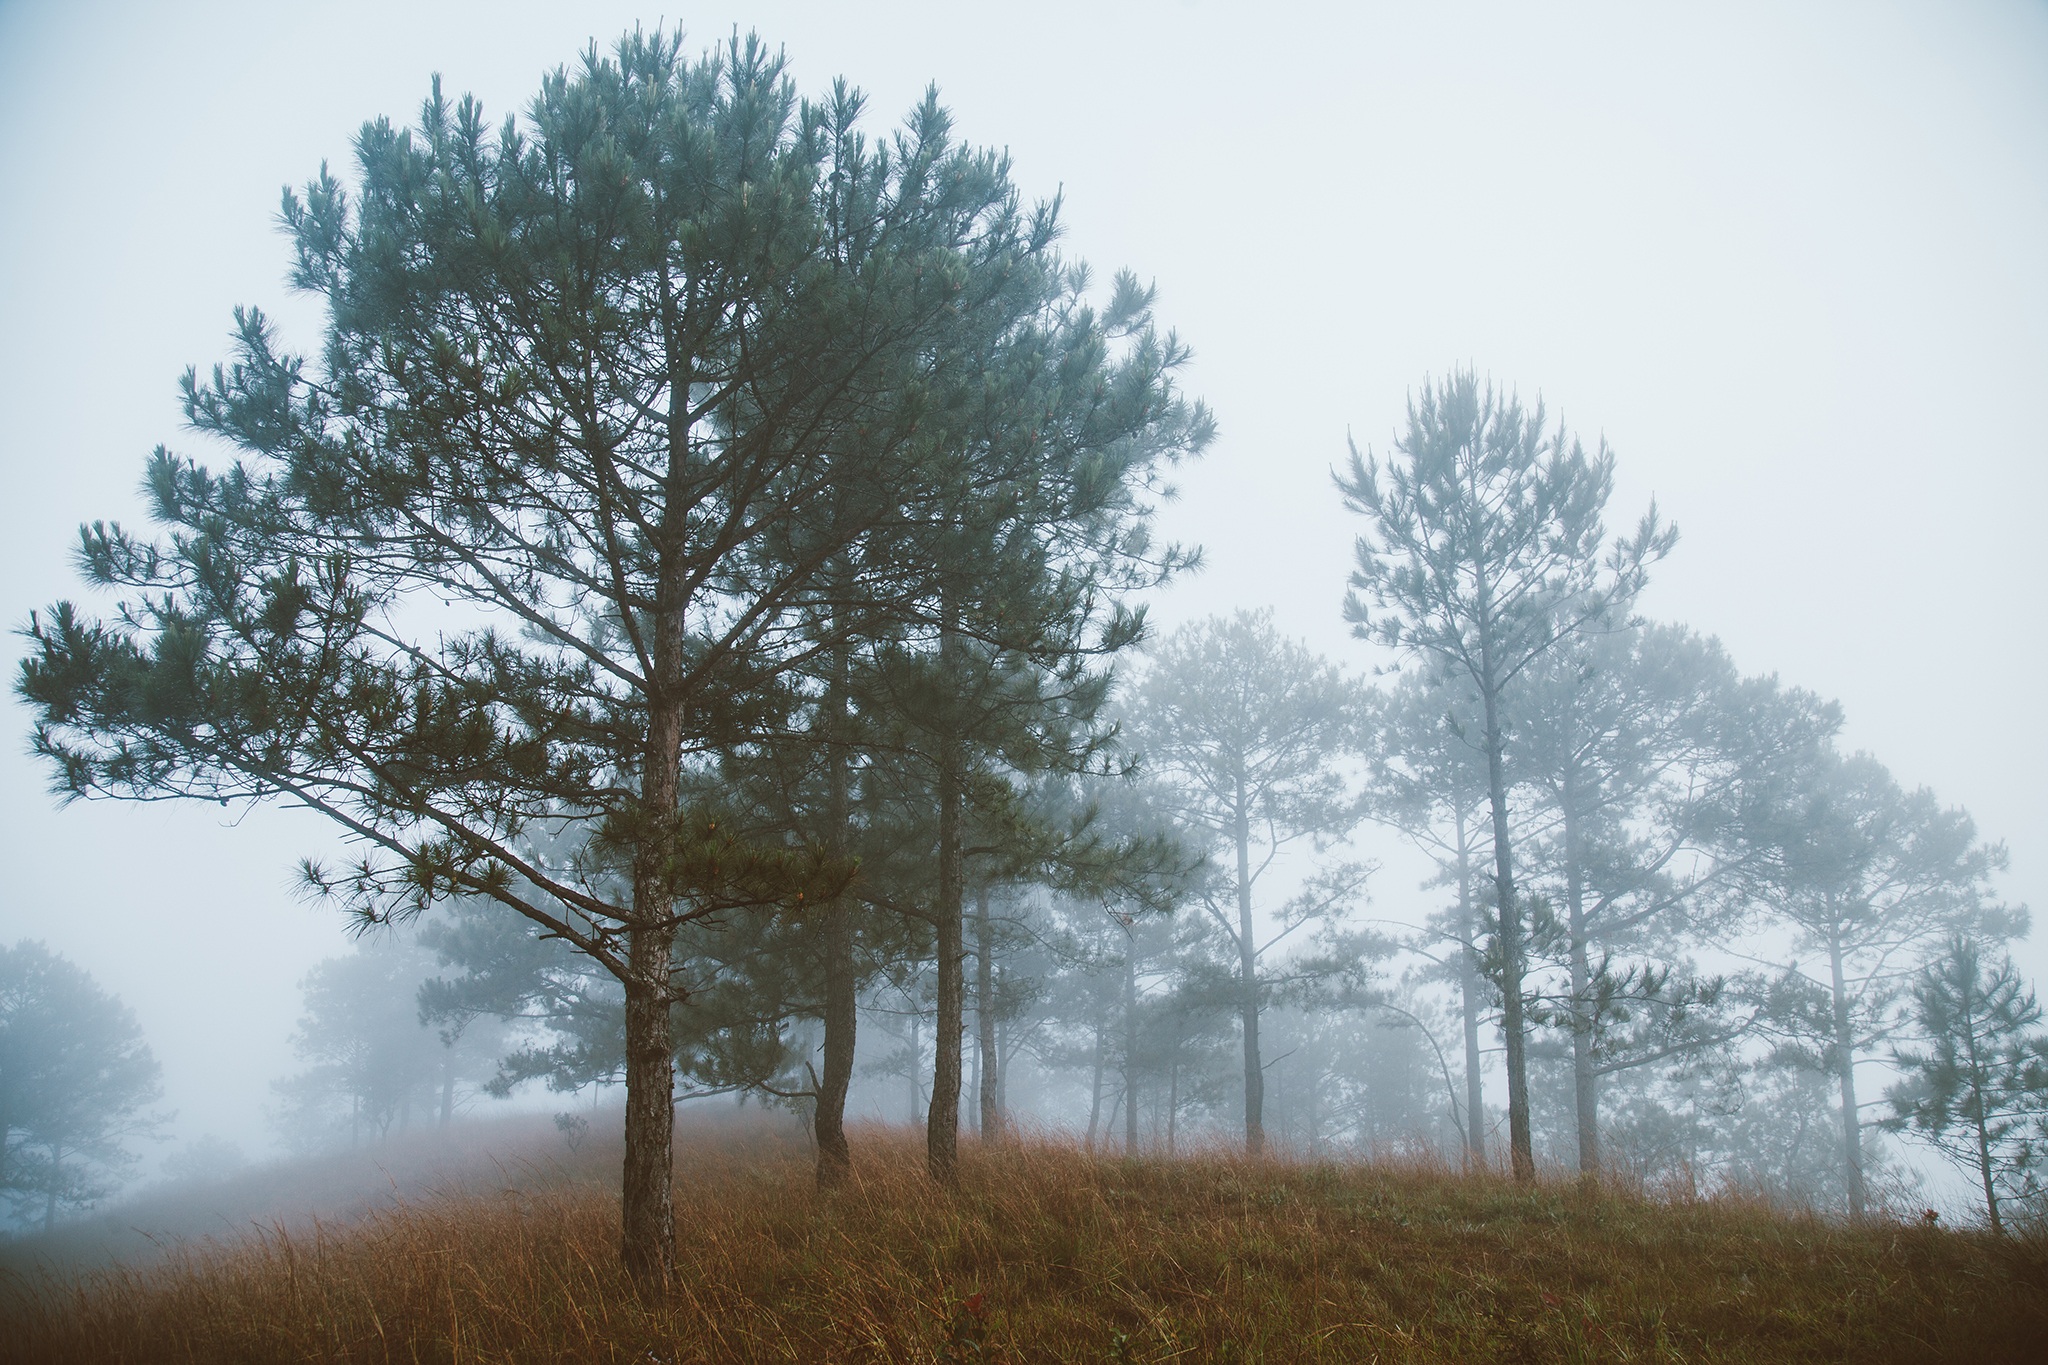
tree, nature, forest, branch, winter, plant, fog, mist, sunlight, morning, frost, atmosphere, weather, haze, season, habitat, vietnam, freezing, da lat, natural environment, atmospheric phenomenon, woody plant, honbo